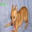
Label: dog